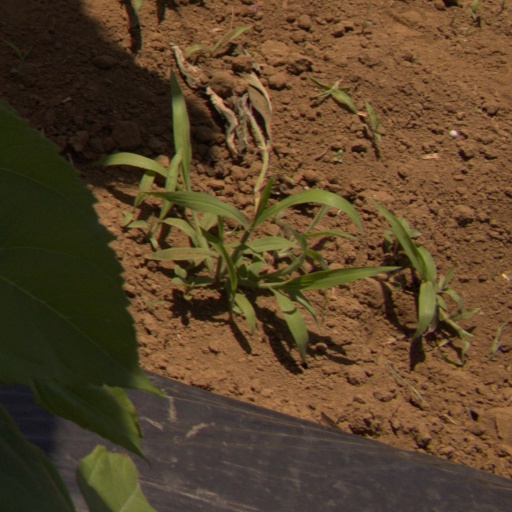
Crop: Jerusalem artichoke